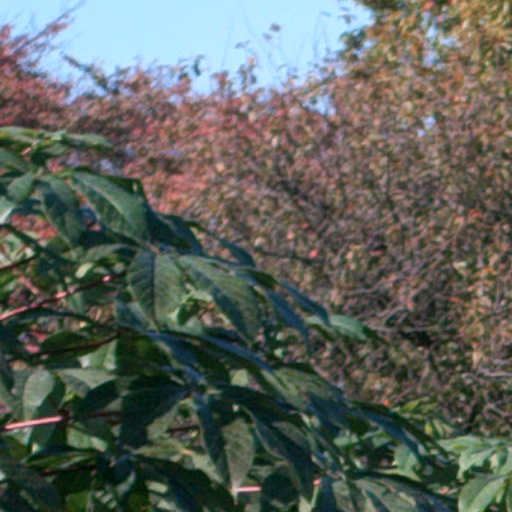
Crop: cassava